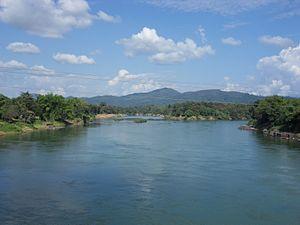
Confluent de la Nam Lik (gauche) dans la Nam Ngum (droite)
La Nam Ngum est un affluent de la rive gauche du Mékong long de 354 km et coulant au Laos.
La province de Vientiane est une province du Laos. Sa capitale est Phon Hong et sa deuxième ville, important lieu touristique, est Vang Vieng. En 1989, elle a été scindée en deux, par séparation de la préfecture de Vientiane, où se trouve la capitale Vientiane.